William Haywood (architect)

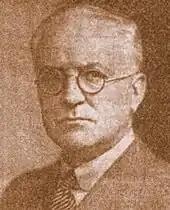
William Haywood

William Joseph Haywood (2 November 1876 – 2 November 1957) was an English architect, urban planner and secretary of The Birmingham Civic Society for twenty-nine years, being a founder member in 1918.